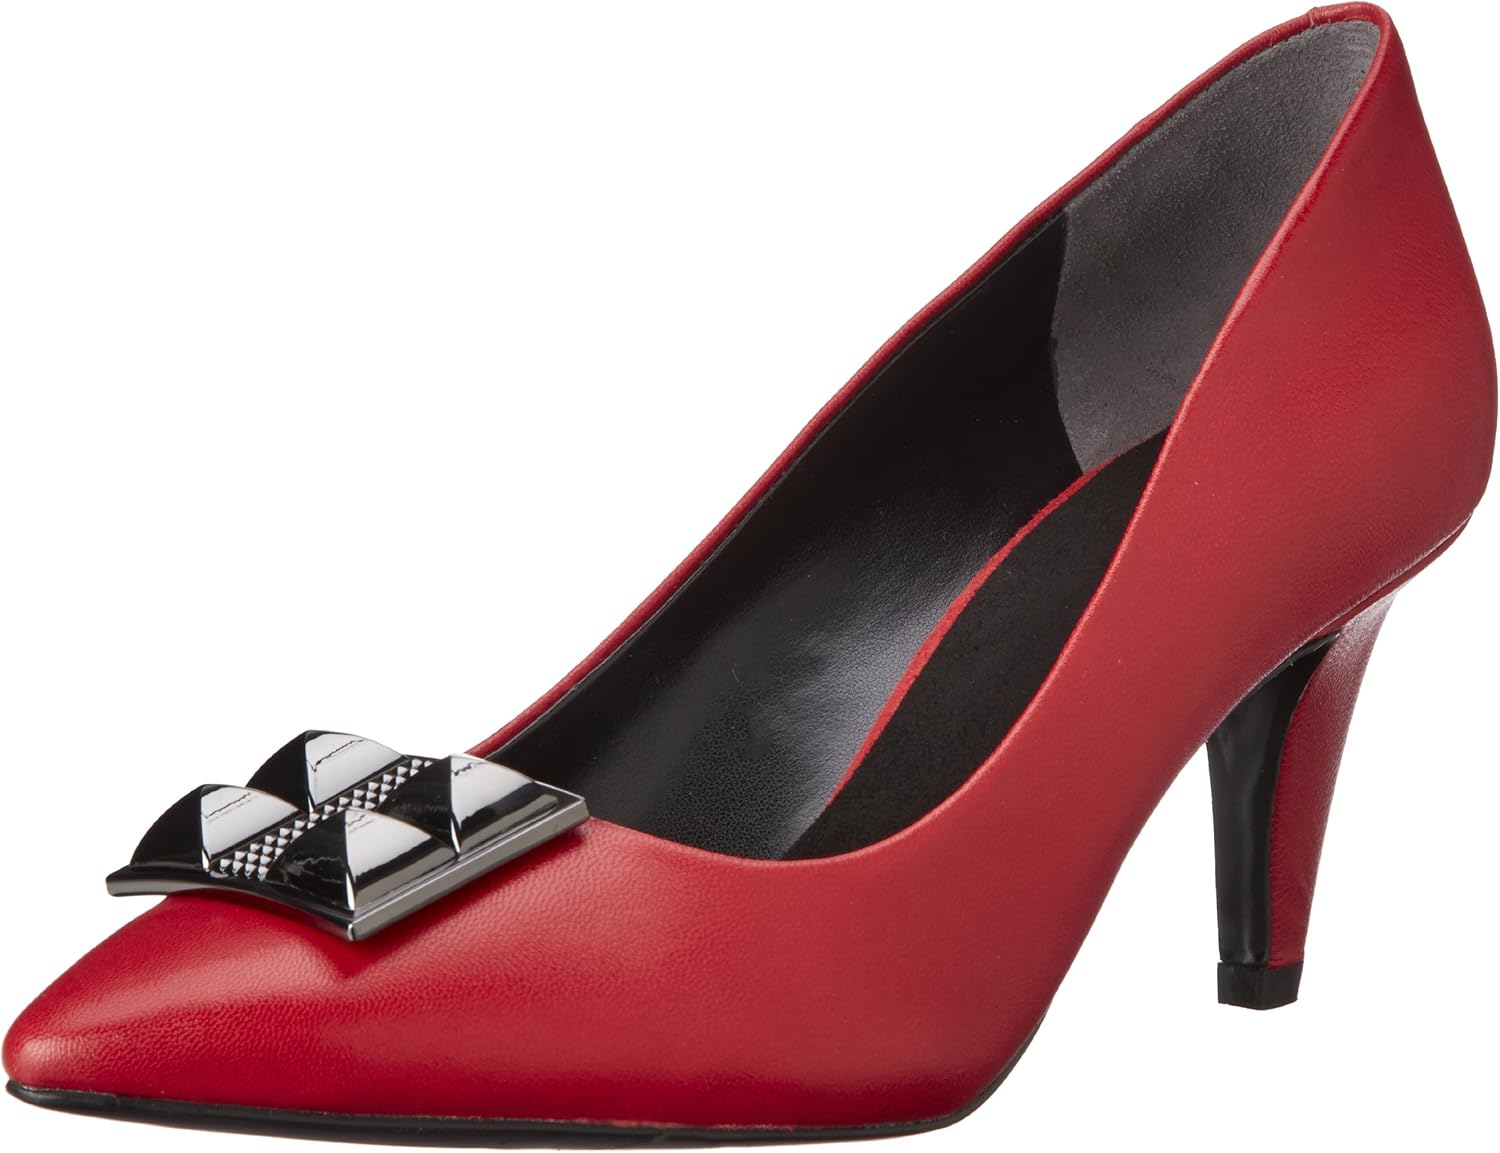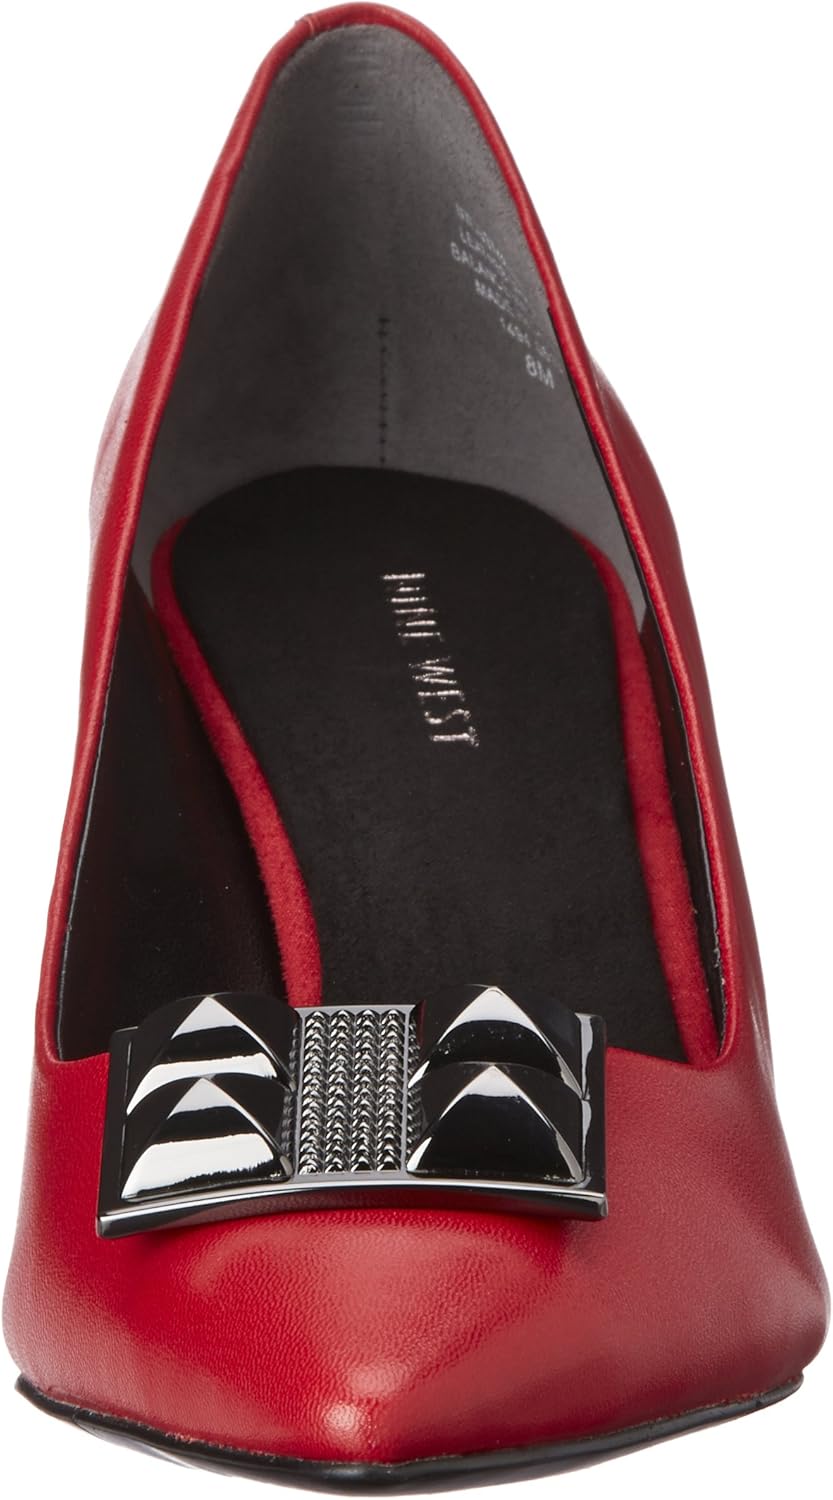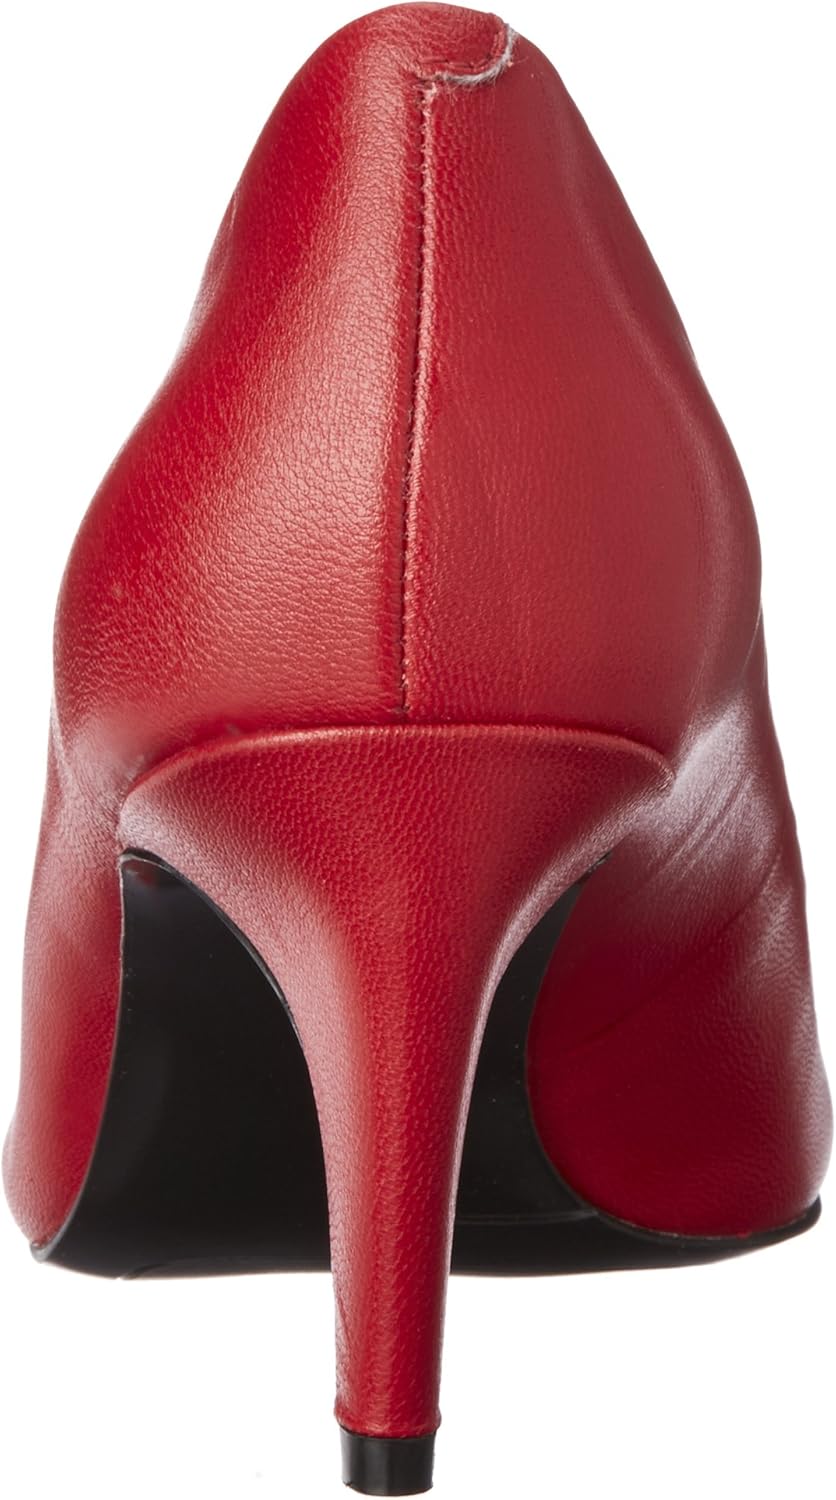
Nine West Women's Justkissme Pump
Category: AMAZON FASHION
A bold polished ornament updates a timeless pump shape. Nine West offers a quick edit of the runways -- pinpointing the must have looks of the season, and translating what is fun, hip, and of the moment. It is trend-right footwear that you will reach for in your closet again and again. Nine West is sure to be your trusted resource for everyday chic style.
Features: 100% Leather | Imported | Leather sole | Heel measures approximately 2.75" | A bold polished ornament updates a timeless pump shape.